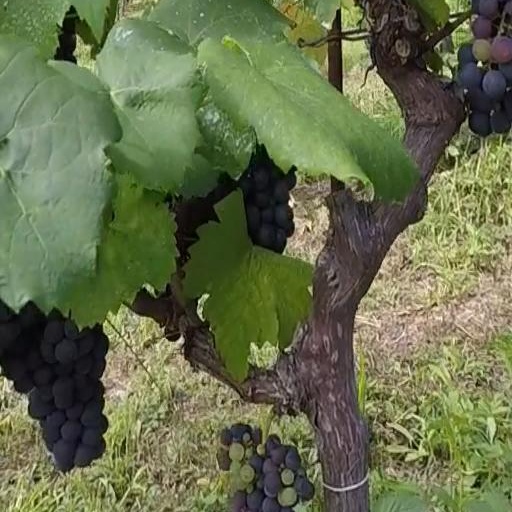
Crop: grape